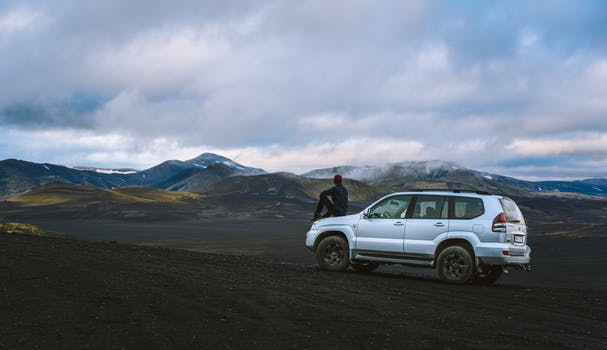
Label: No Watermark